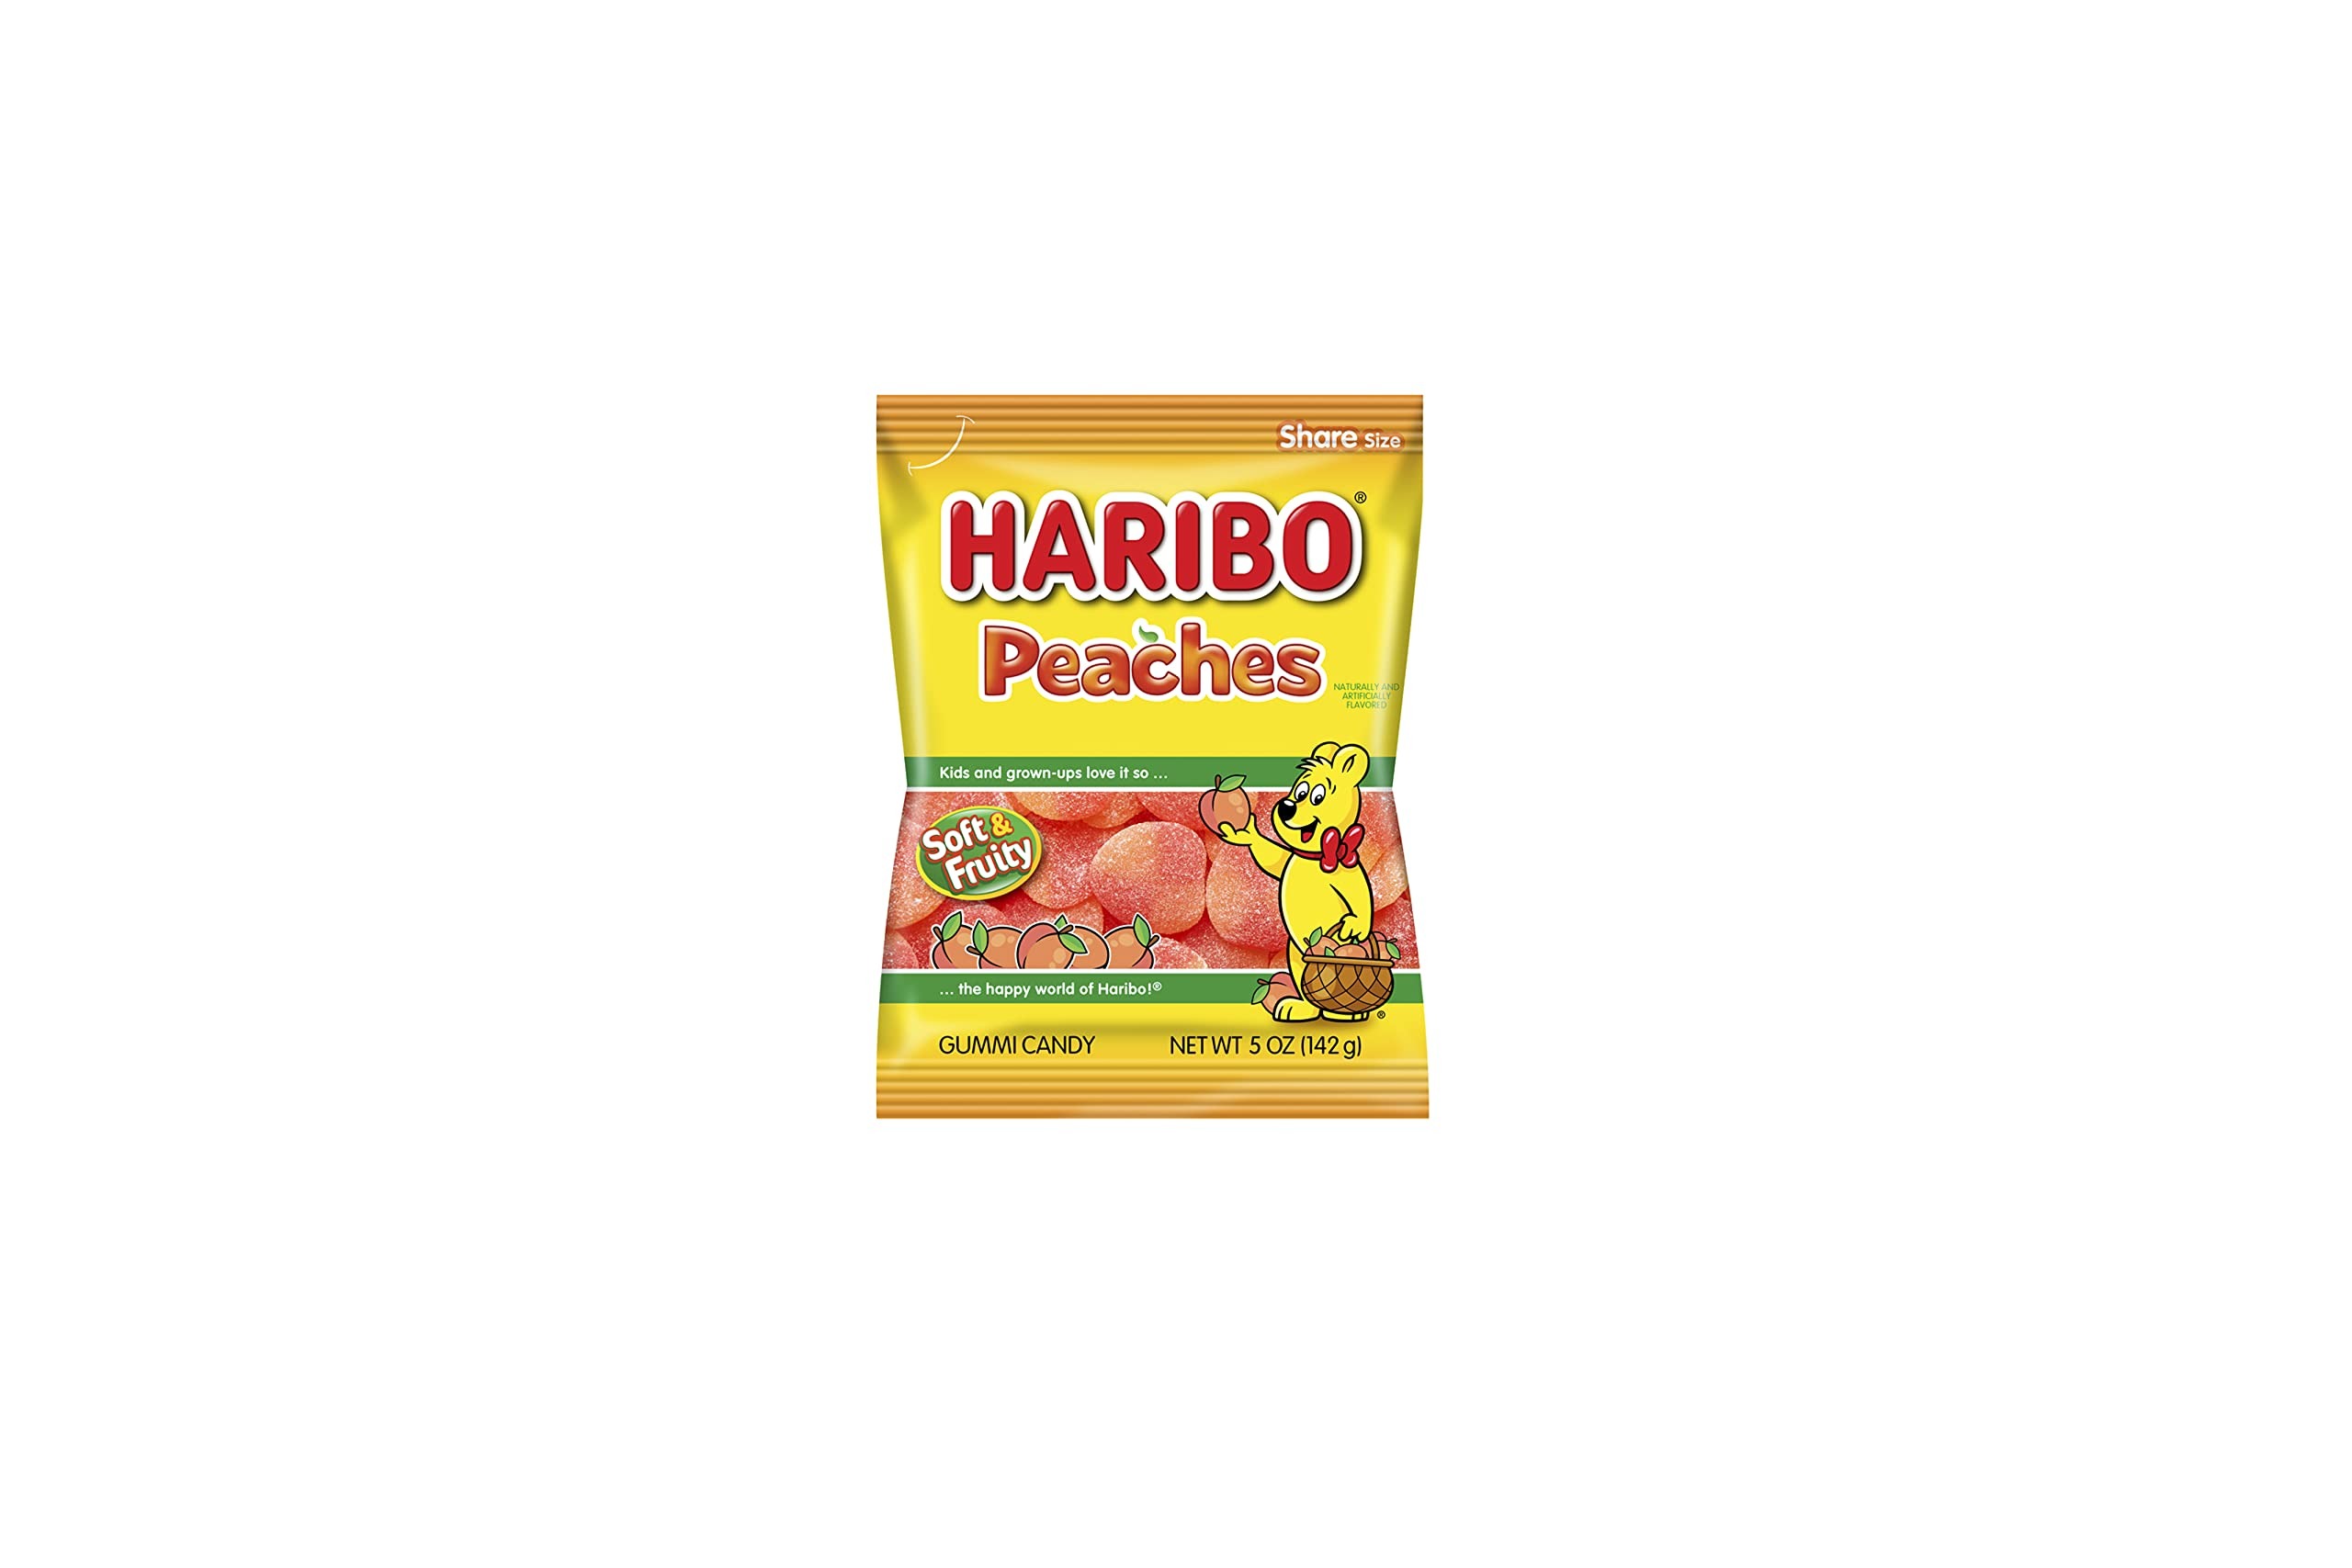
Item Name: Haribo Gummi Candy Peaches, 5-ounces (Pack of12)
Bullet Point 1: Pack of twelve, 5-ounce bags (total of 60 ounce)
Bullet Point 2: Soft, fresh, fruity peach flavored gummi candies
Bullet Point 3: Fat free candy
Bullet Point 4: Naturally flavored with balanced sweetness
Value: 60.0
Unit: ounce

Price: 5.02